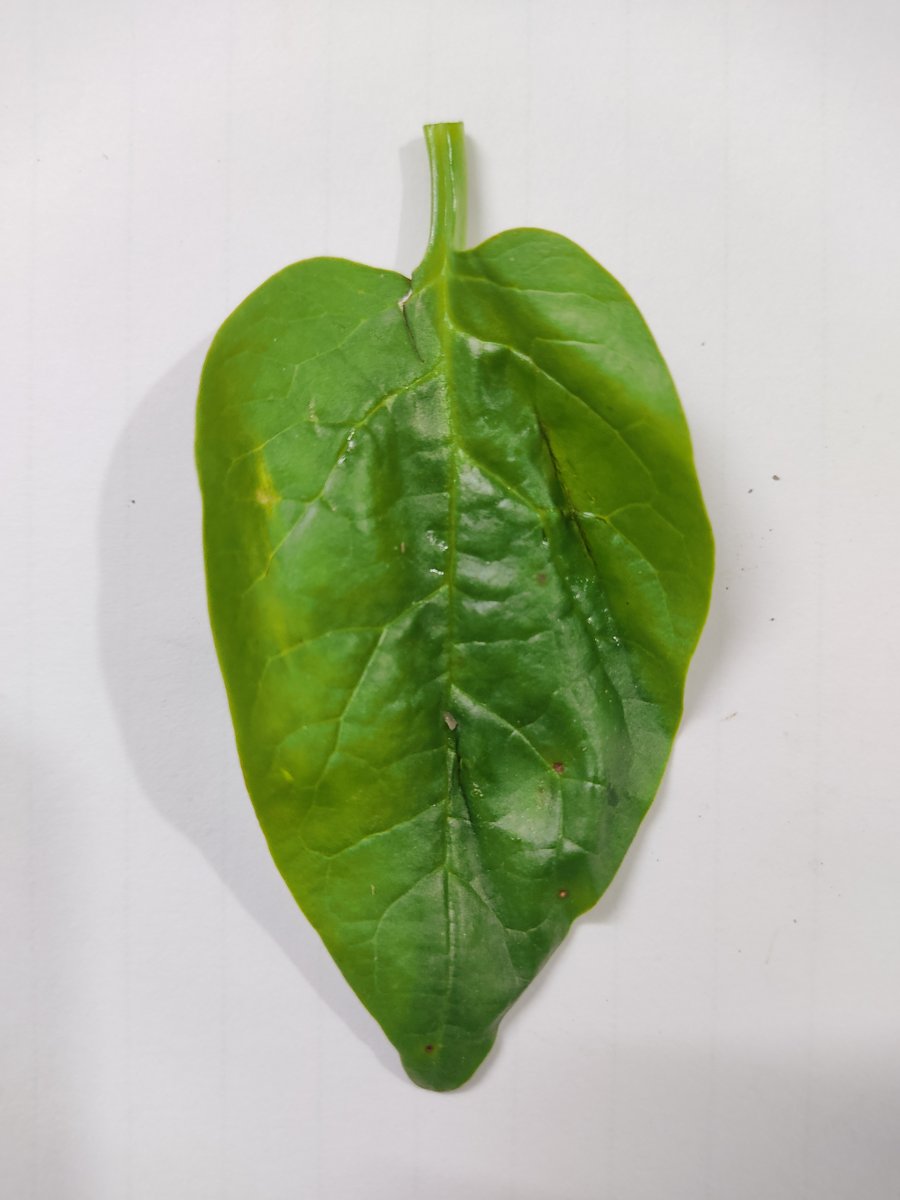
Label: Healthy-Leaf